Jamshid Sharmahd

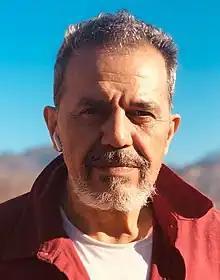
Sharmahd in 2019

Jamshid Sharmahd (23 March 1955 – 28 October 2024) was a German national and software engineer, based in Los Angeles, California. A permanent resident of the United States from 2003, Sharmahd had been targeted by the Iranian government for his connections to Tondar, an Iranian monarchist group engaging in violent attacks. He was abducted by Iranian agents in a forced disappearance in 2020. In a 2023 trial condemned by Amnesty International, Germany, the United States, and the European Council, Sharmahd was sentenced to death. He was held in solitary confinement until his execution on 28 October 2024.